Schönbrunn Palace

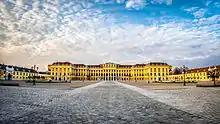
Schönbrunn from the main entrance

In 1569, Holy Roman Emperor Maximilian II purchased a large floodplain of the Wien river beneath a hill, situated between Meidling and Hietzing. The former owner, in 1548, had erected a mansion called "Katterburg". The emperor ordered the area to be fenced and put game there such as pheasants, ducks, deer and boar, in order for it to serve as the court's recreational hunting ground. In a small separate part of the area, "exotic" birds such as turkeys and peafowl were kept. Fishponds were also excavated.